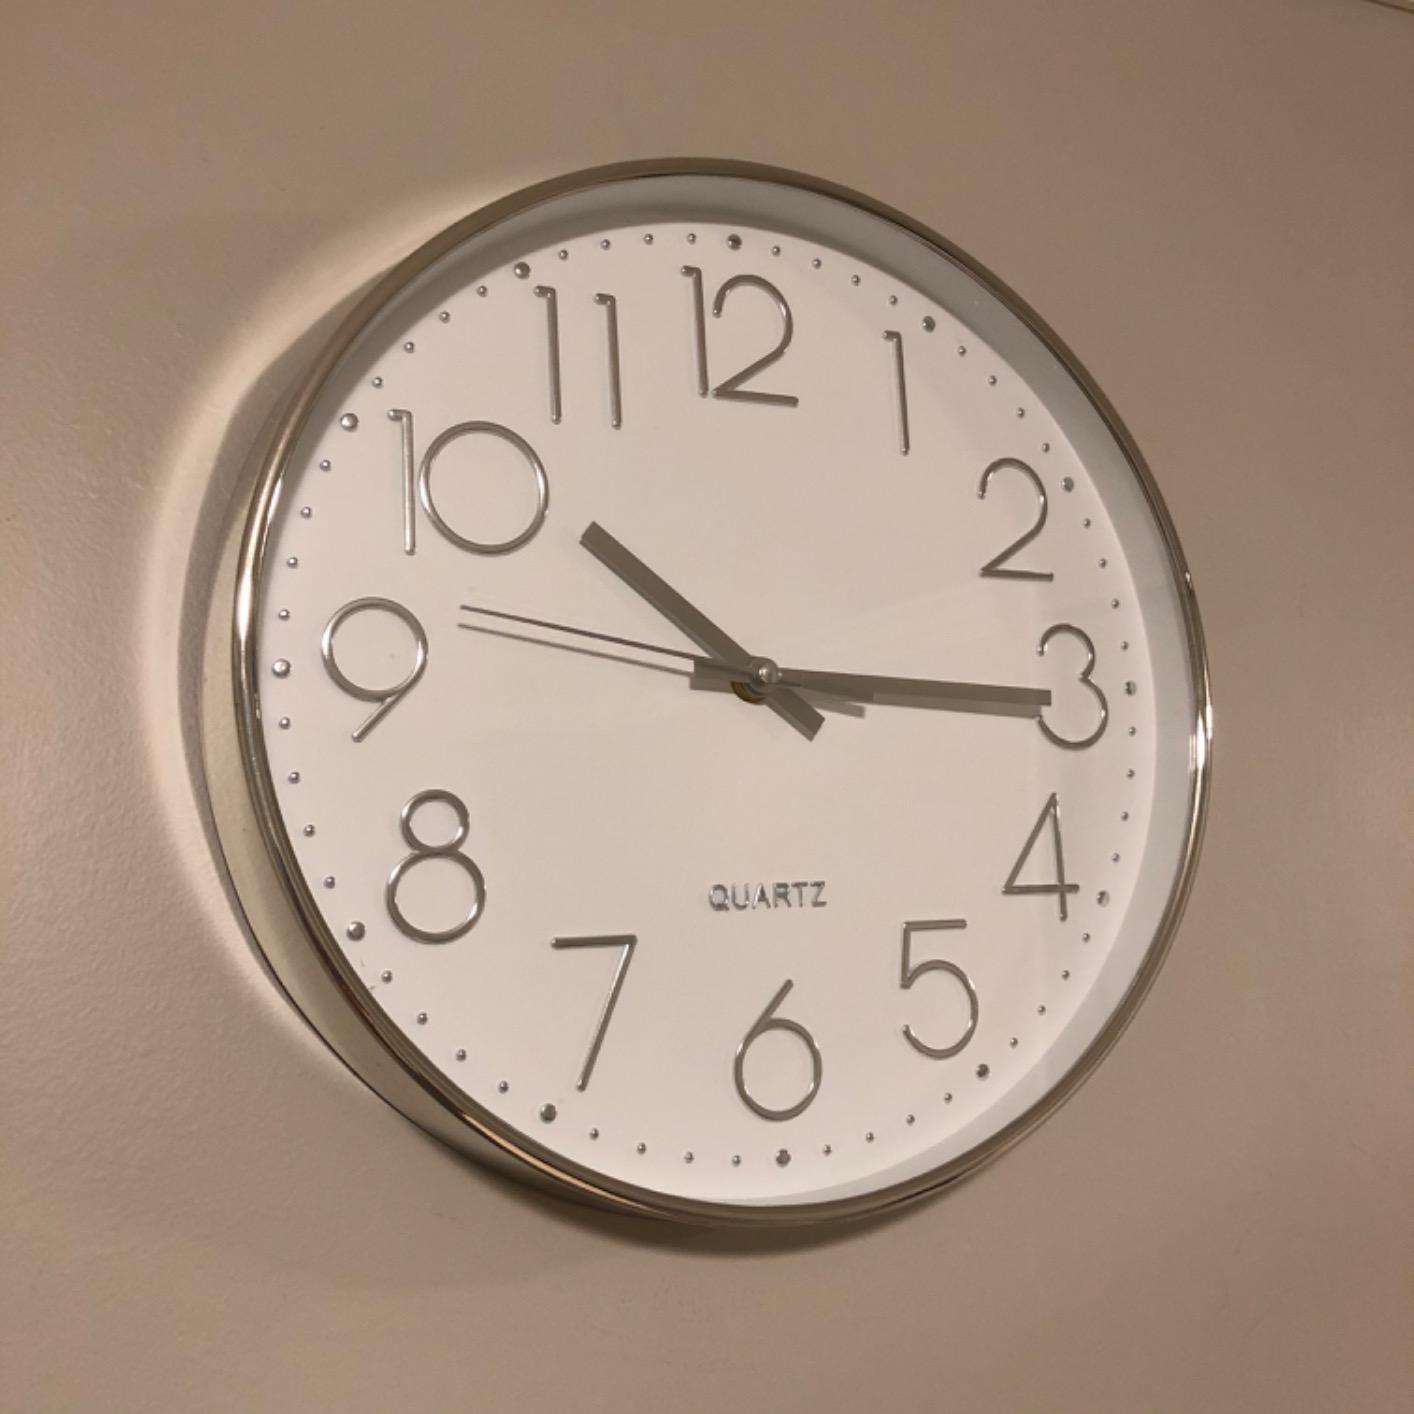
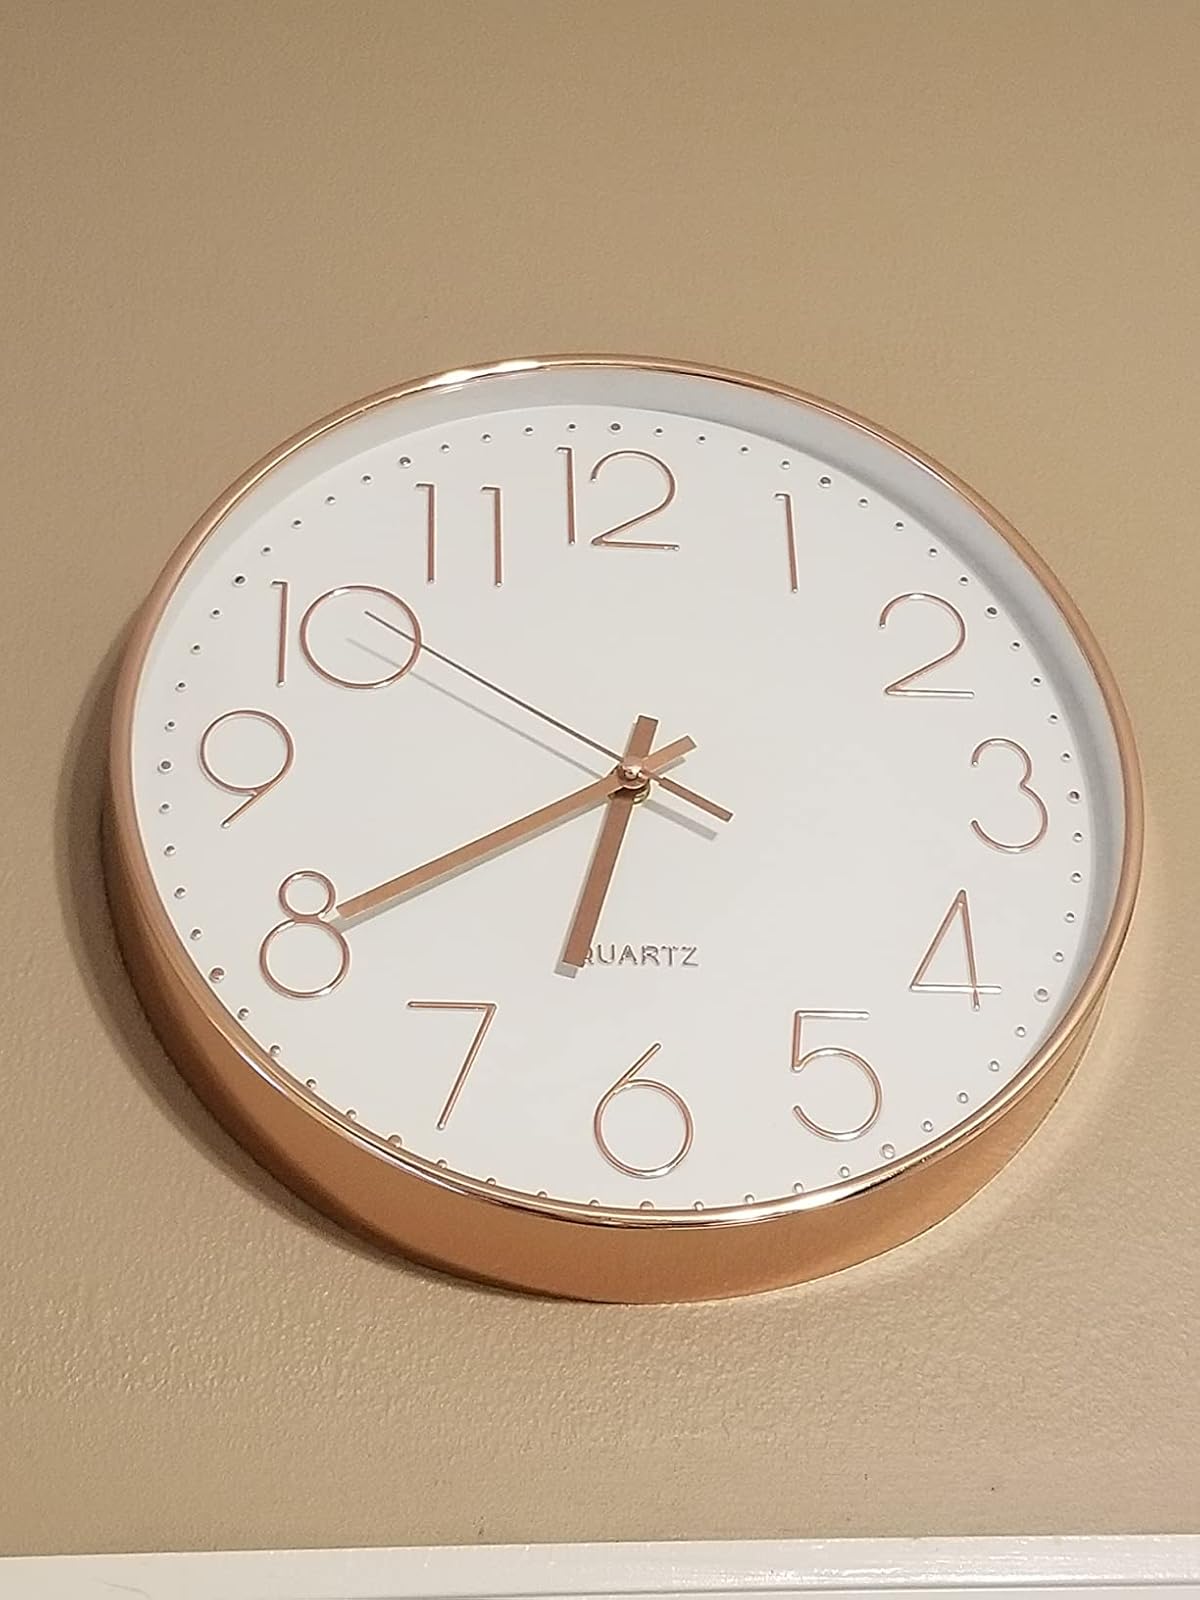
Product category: clock
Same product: no